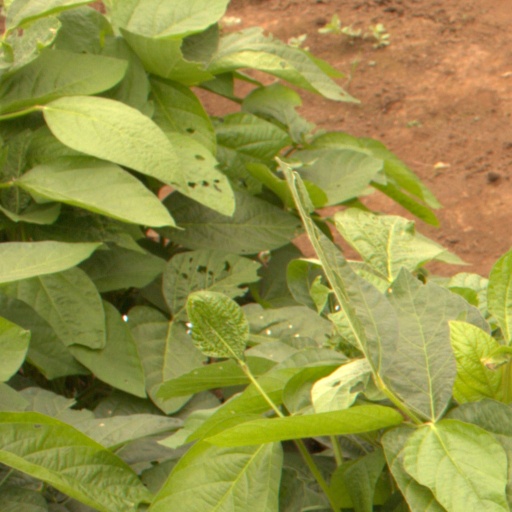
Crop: soybean